Varigotti

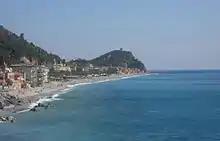
Panorama di Varigotti

In late antiquity times, it was known as "Varicottis". In 643, when it was home to a Byzantine fortification, it was destroyed by the Lombard king Rothari. Later it suffered from Saracen raids, and in the 12th century it was contended between the marquisses of Noli and the Del Carretto family. Later it was a possession of the Republic of Genoa, and became an autonomous commune after the French Revolution.